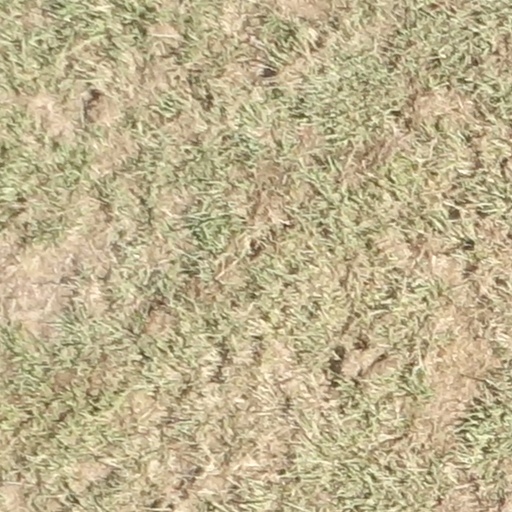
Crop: sorghum